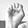
ASL letter: E